W. G. T. Goodman

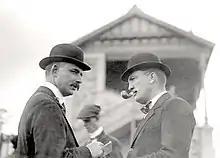
W.G.T. Goodman (left) with a friend at an Adelaide race meeting, circa 1920.

In 1907 Goodman take up the position of electrical engineer with Adelaide's Municipal Tramways Trust.